Common ringtail possum

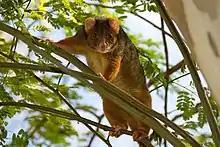
Common ringtail possum in Brisbane, Queensland.

The re-ingestion of caecotropes also serves to maintain the ringtail possum's energy balance. Ringtail possums gain much of their gross energy from reingestion. The common ringtail possum has a daily maintenance nitrogen requirement (MNR) of 290 mg N/kg. Common ringtail possums gain much of their MNR from consuming their nitrogen-rich caecotropes. They would have to gain 620 mg N/kg otherwise. The ringtail possum recycles 96% of its liver's urea, which is then transferred into the caecum and made into bacterial protein. Only re-ingestion makes this effective and the bacterial protein must be digested in the stomach and the amino acids subsequently absorbed in the small intestine. This recycling also allows the possum to conserve water and urinate less. Reingestion allows the possum to live on low nitrogen eucalyptus leaves which is particularly important during late lactation. It has been found that at higher temperatures, the common ringtail possum consumes less food due to a limited ability to metabolize toxins found in their diet. Because 55% of their water intake comes from the leaves and foliage they consume, their metabolic rate must remain low and stable while facing water loss. In response to this challenge, common ringtail possums can control their body temperature and conserve water by using facultative hyperthermia to temporarily raise their internal body temperature, ranging from .